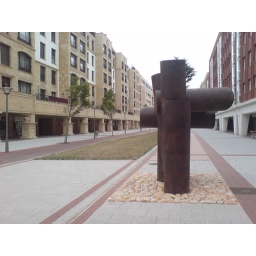
abtffn8aaa.wordpress.com/, My feet in the sky of Bilbao and my head in San Francisco street